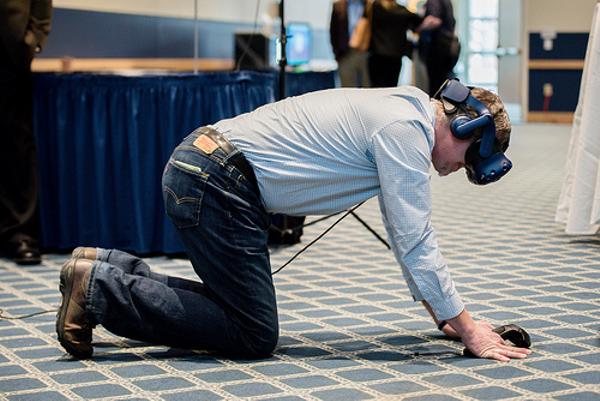
回答: ピンヒールで踏まれてる